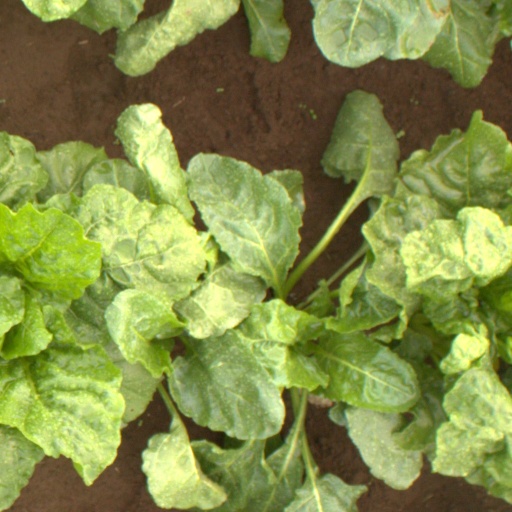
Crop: sugar beet